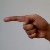
The image shows a hand gesture representing the letter 'G' in Indian Sign Language.